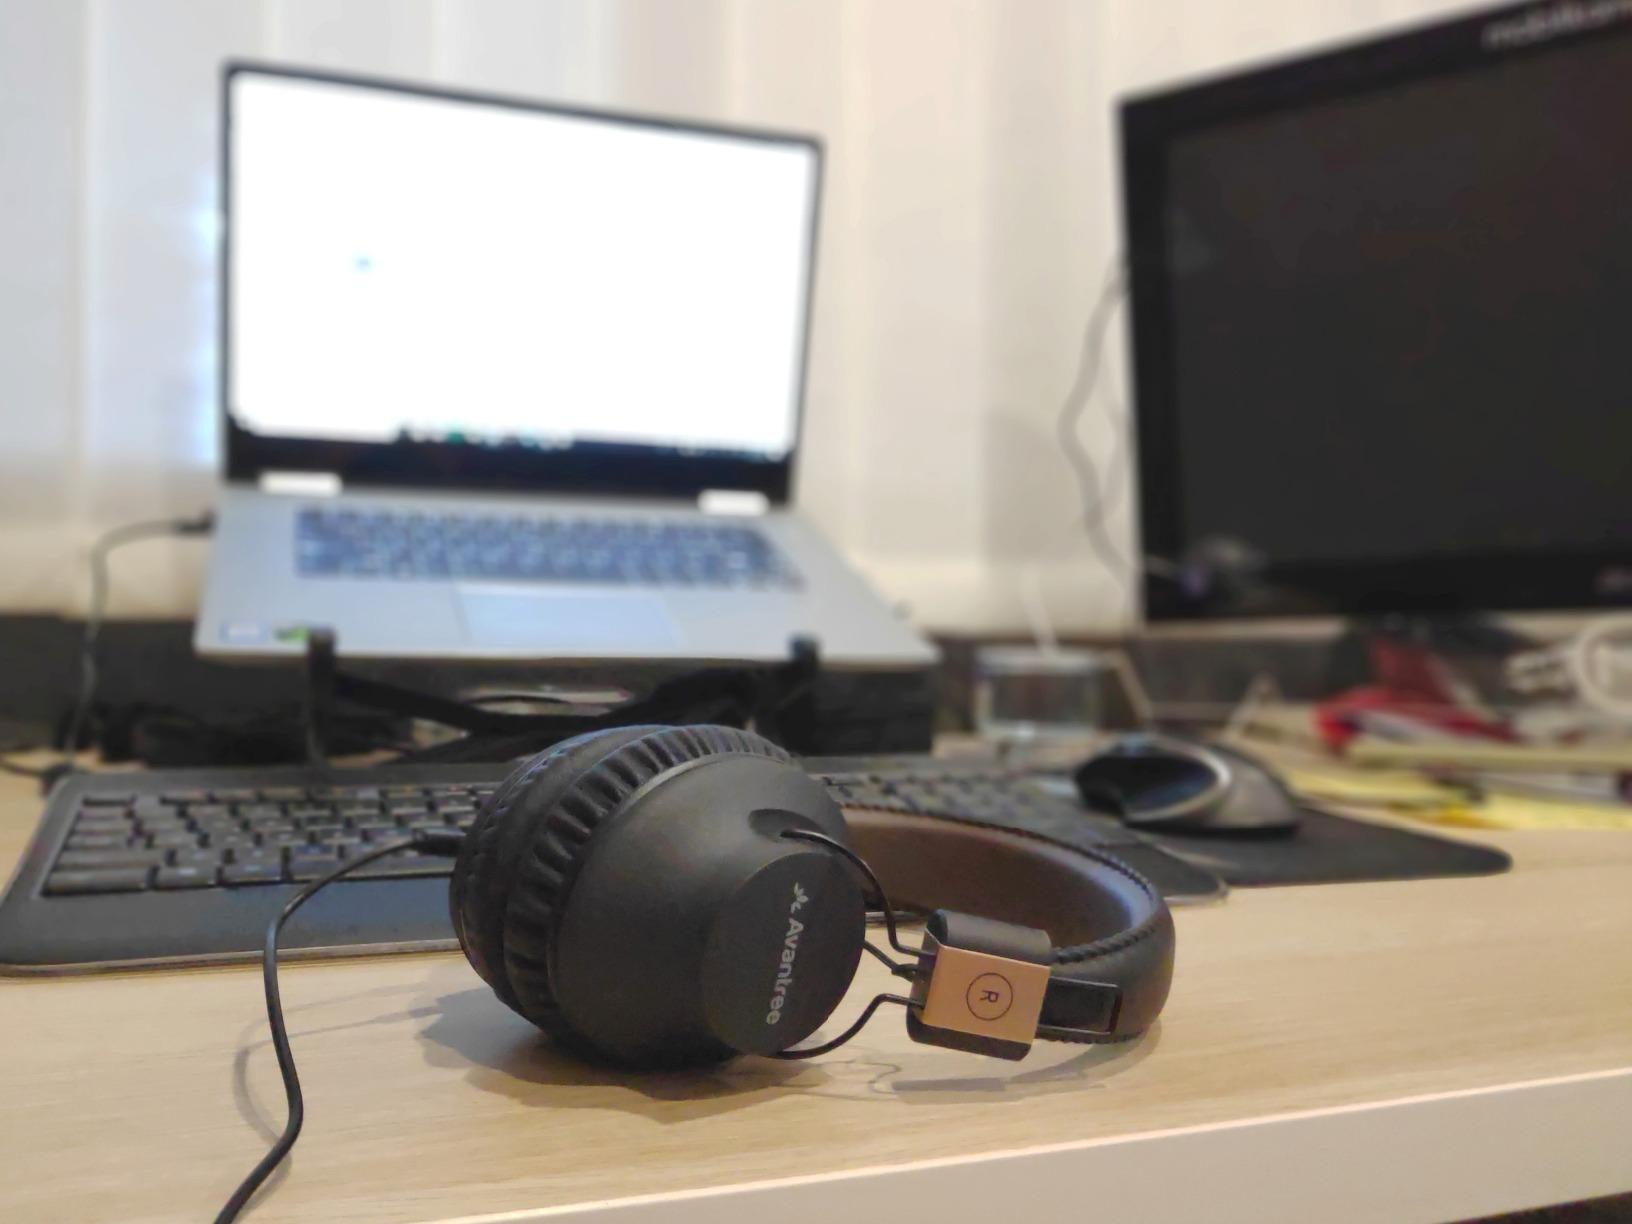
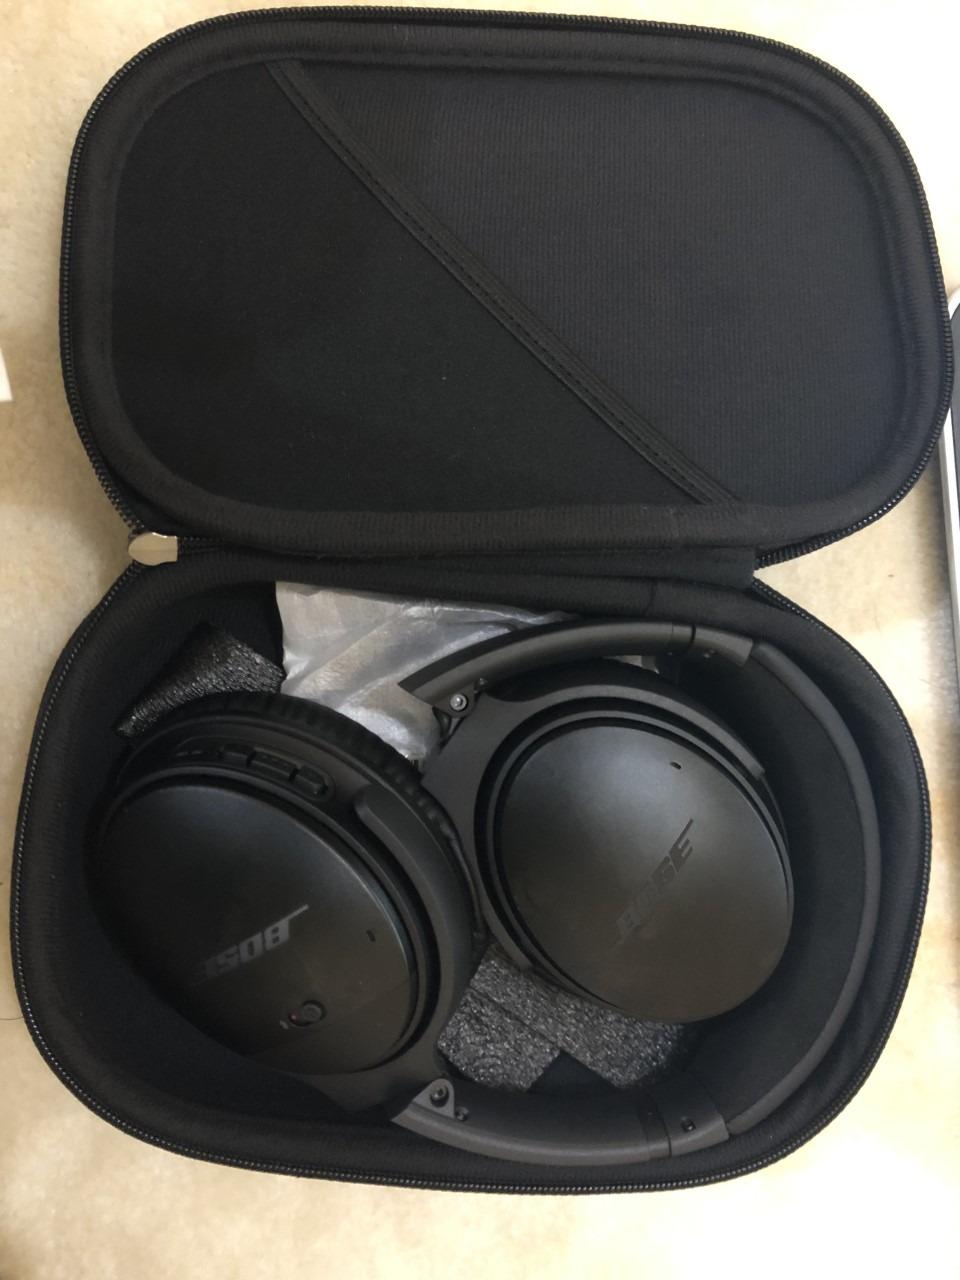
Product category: headphones
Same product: no